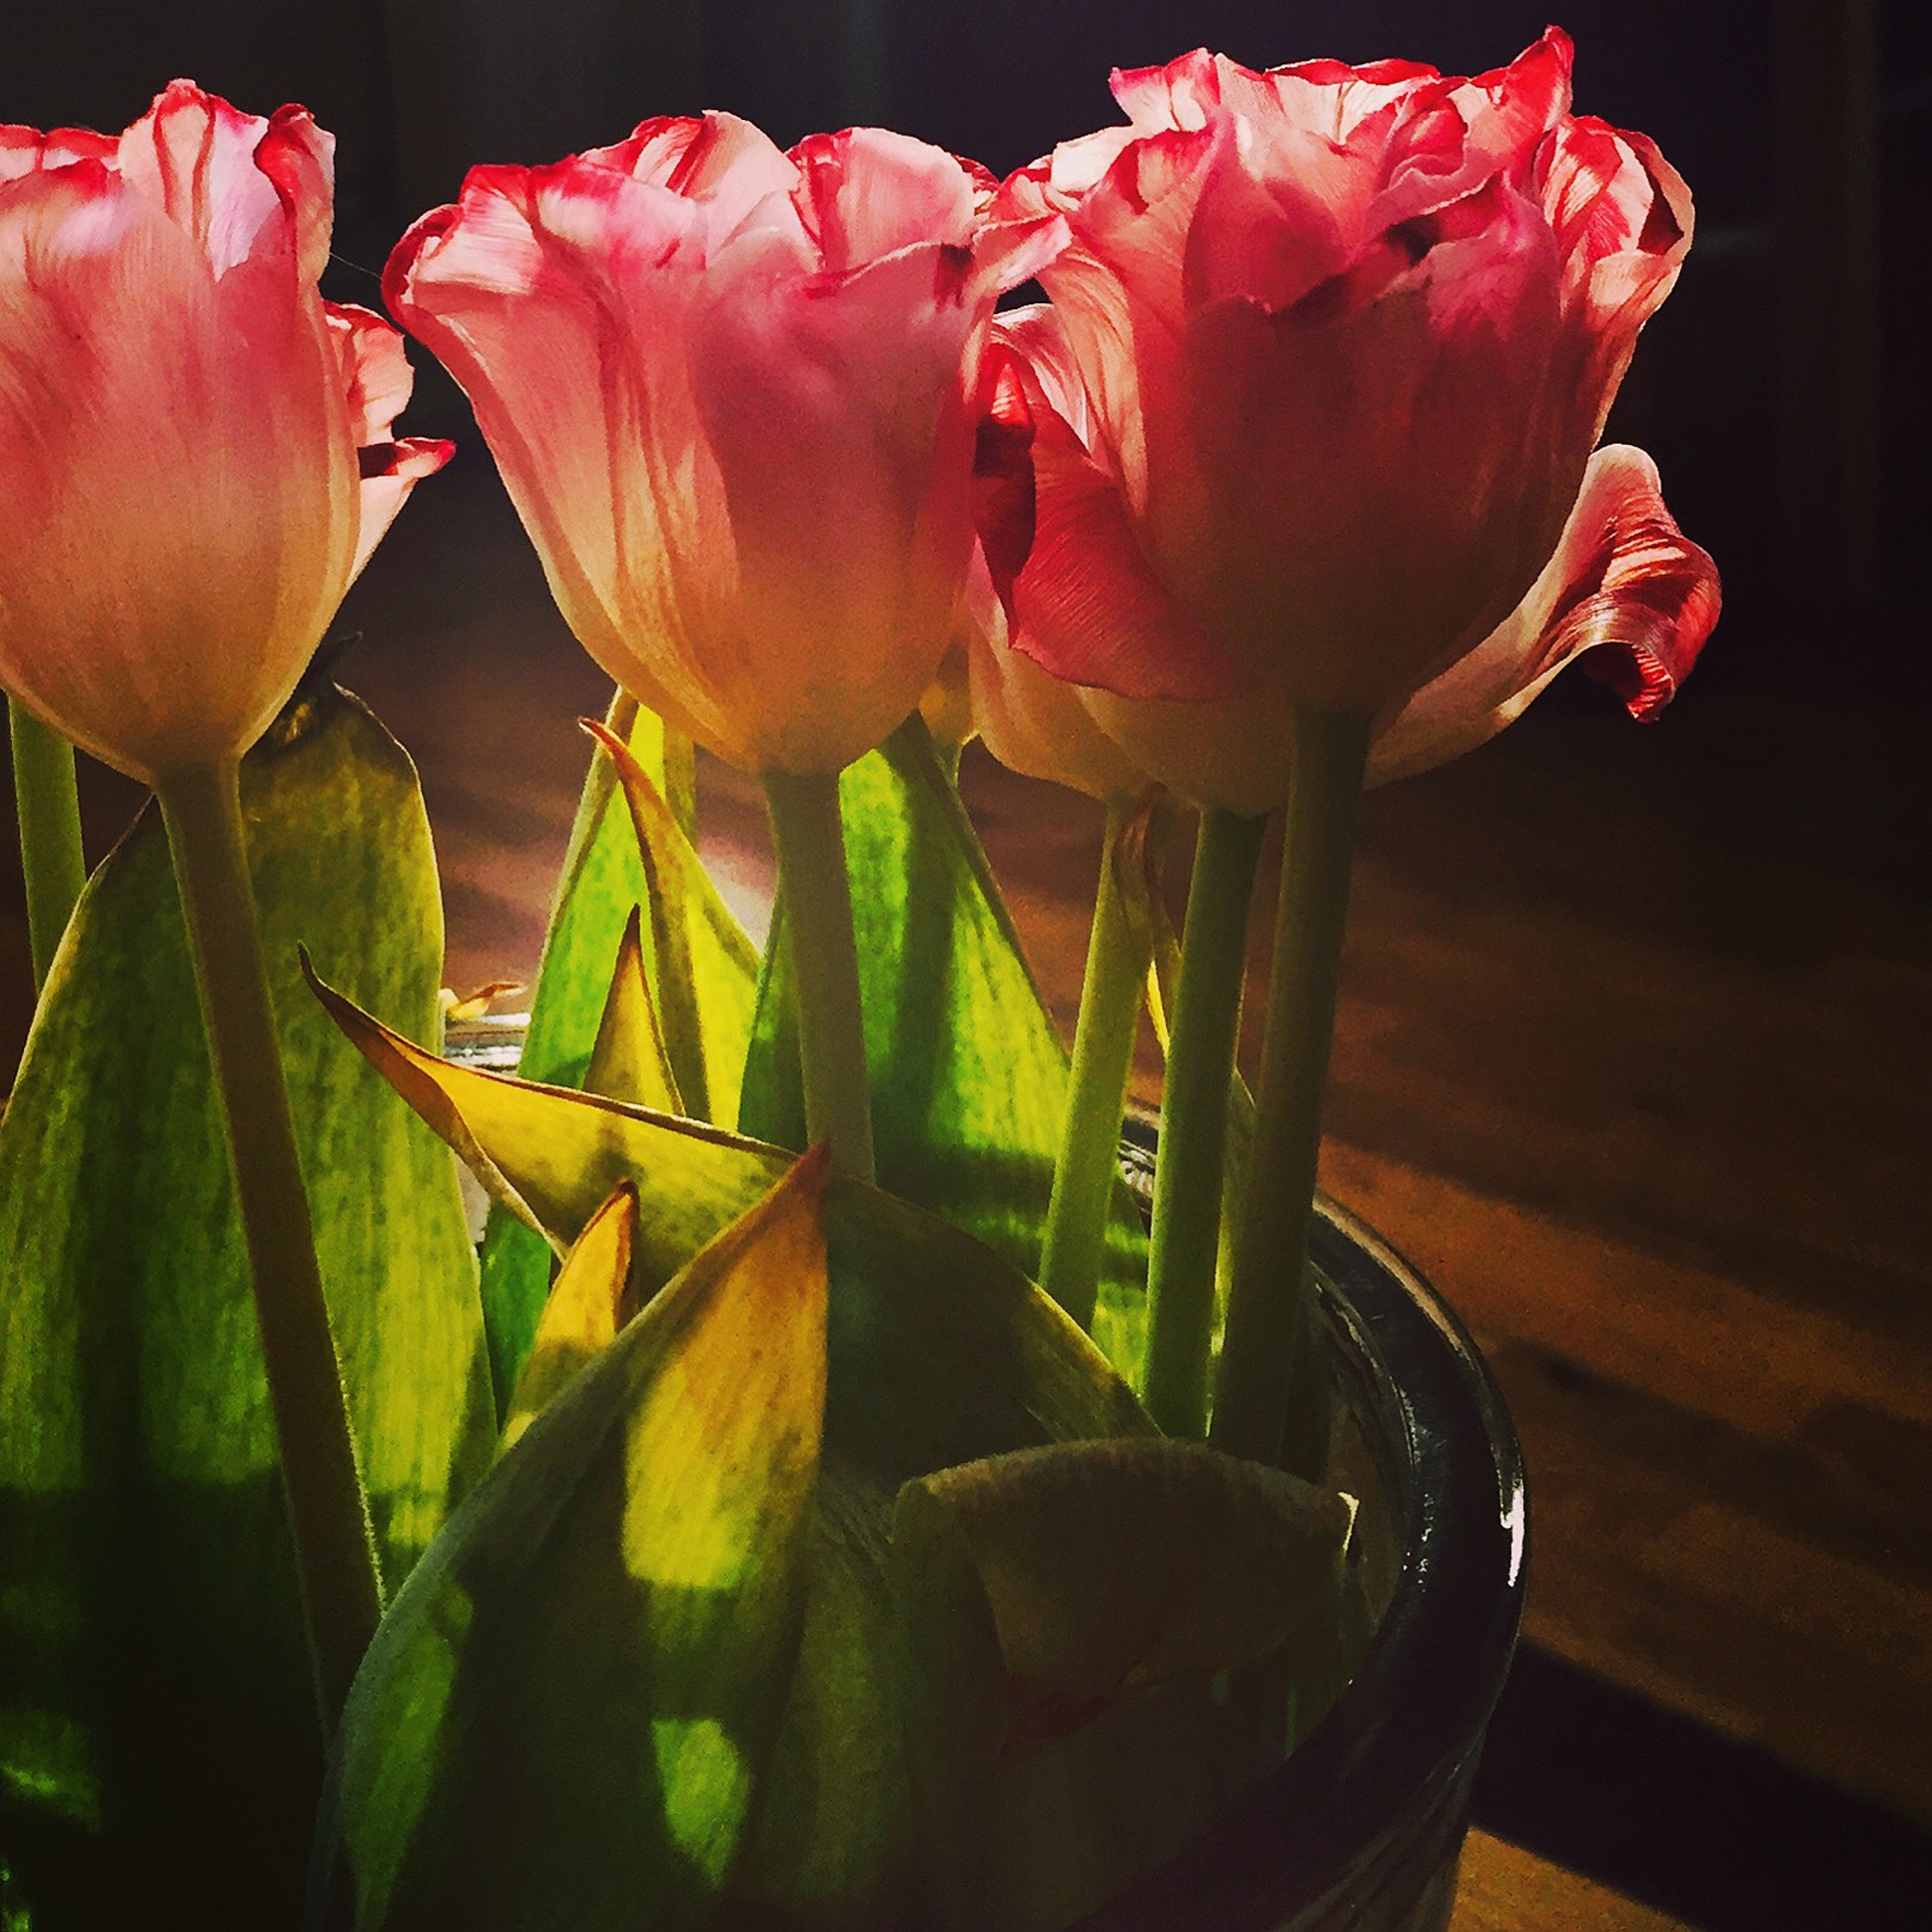
plant, flower, petal, tulip, yellow, flora, backlight, tulips, macro photography, flowering plant, plant stem, land plant